Ramat Gan Safari

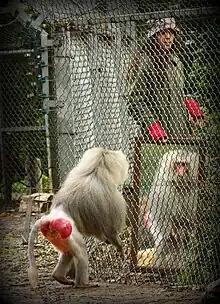
Zoo-ology course, focusing on animal behavior

The Safari offers a variety of classes, programs and activities for the general public, including school groups, adult education, summer camps, and special education. These include: